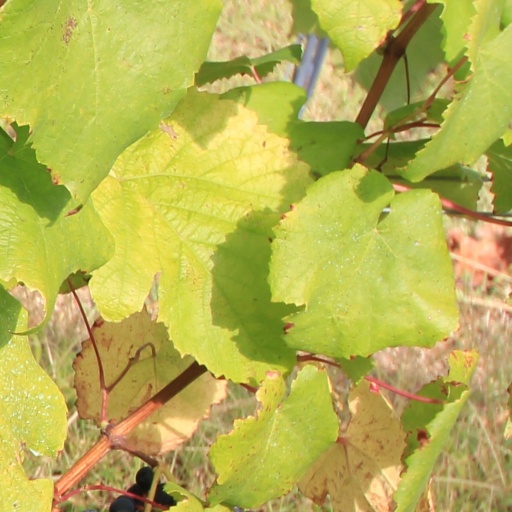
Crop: grape